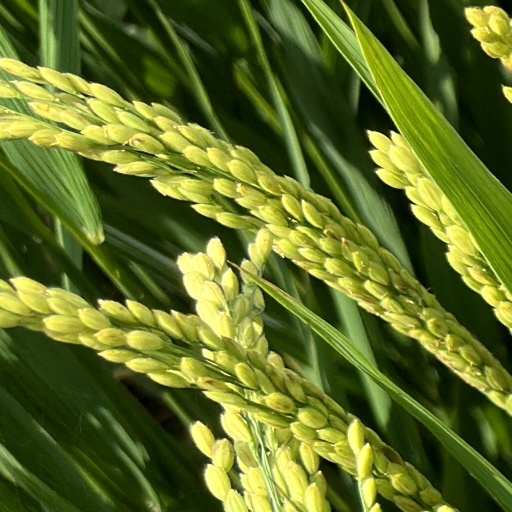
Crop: rice